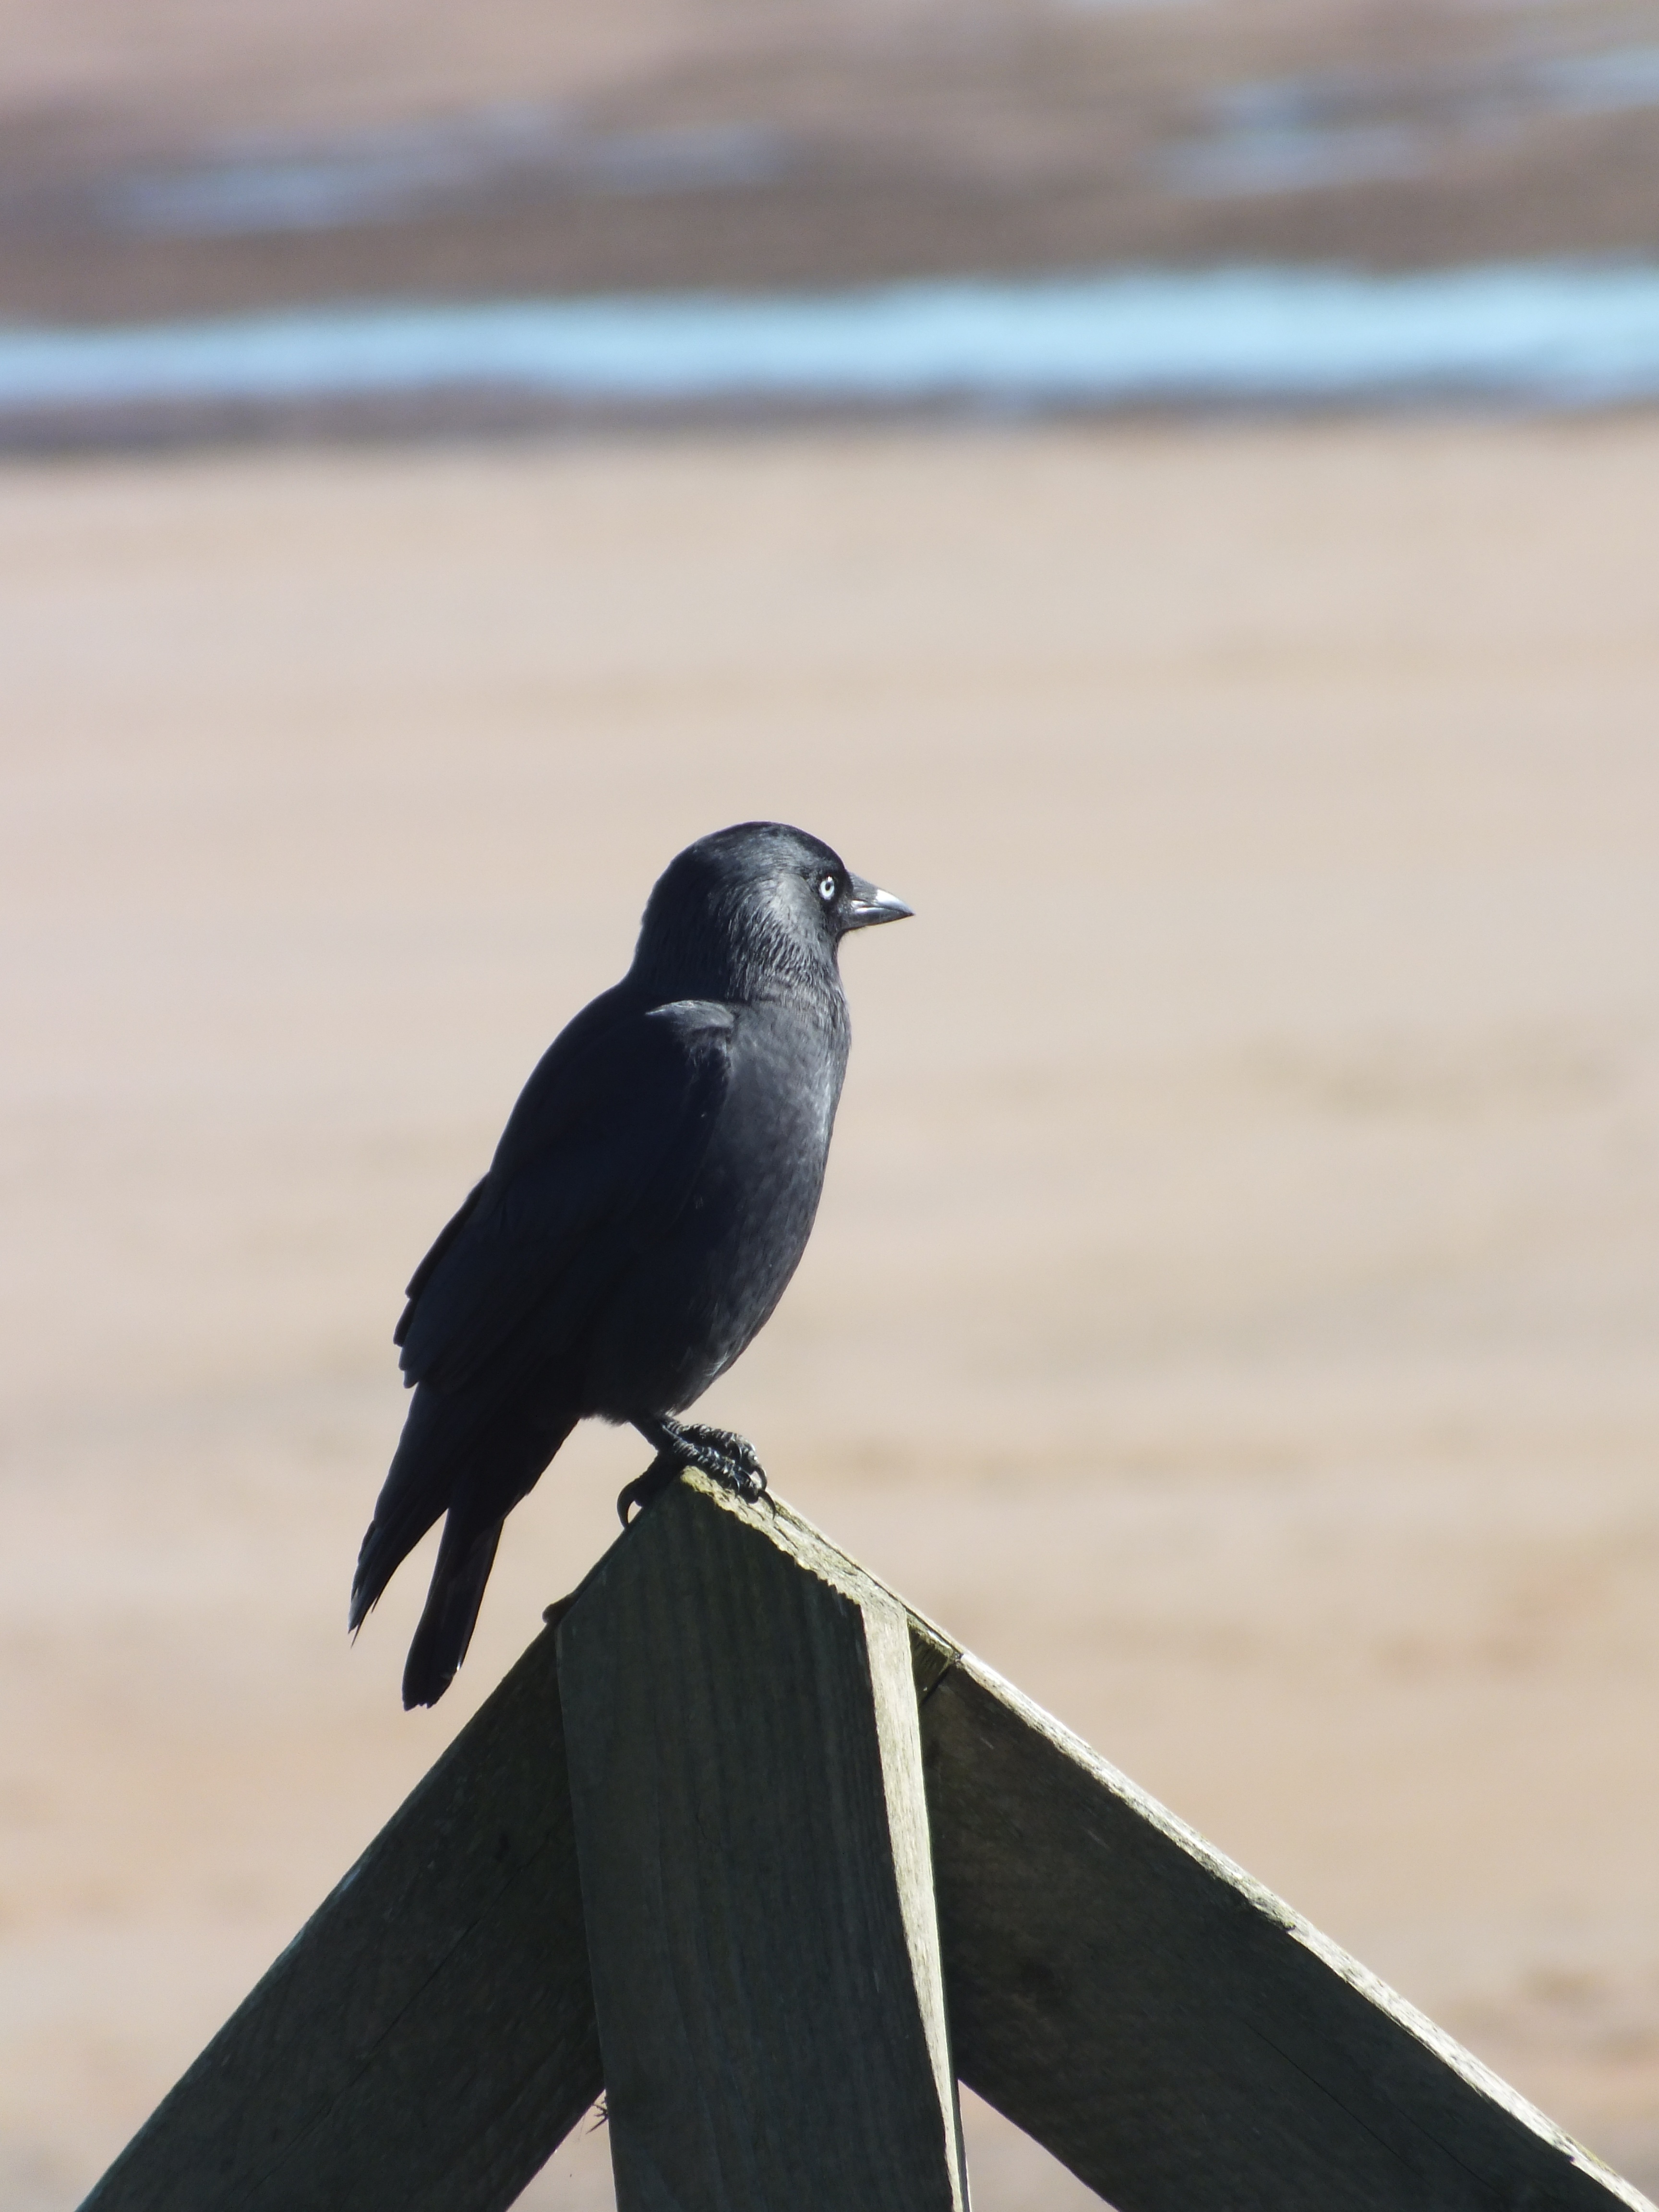
nature, bird, wing, wildlife, beak, blue, black, fauna, crow, vertebrate, northumberland, alnmouth, perching bird, crow like bird